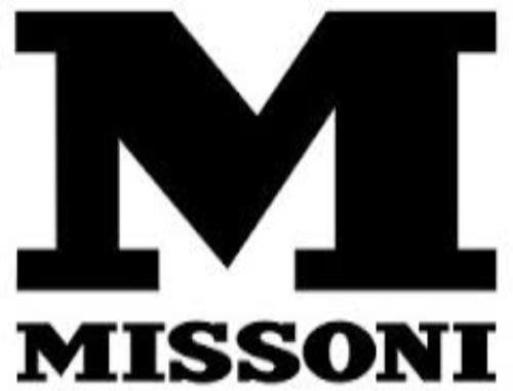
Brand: missoni
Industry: Clothes